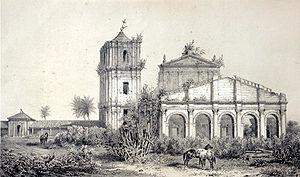
La mission jésuite de São Miguel Arcanjo, est une ancienne réduction guaranie au Brésil. Fondée en 1632 et déplacée en 1687 la mission est détruite lors de la guerre des Guaranis.